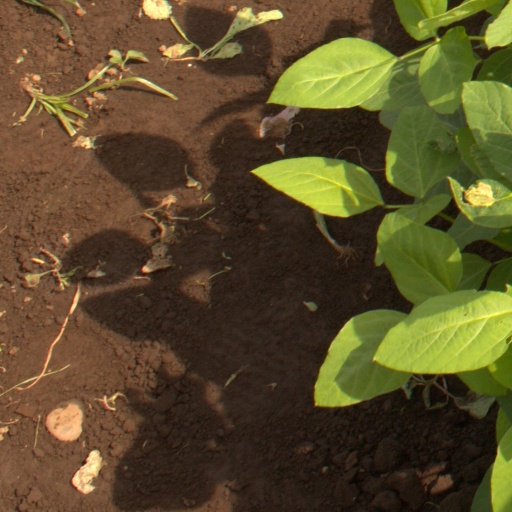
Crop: soybean